Speed limits in the United States by jurisdiction

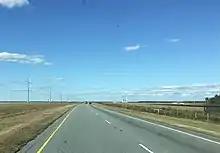
A typical speed limit 70 sign on US highway 17 near Elizabeth City.

The highest maximum speed limit allowed under North Carolina state law is if determined to be "safe and reasonable" by NCDOT engineering studies. The state typically posts speed limits of on urban freeways and on rural freeways; some mountainous stretches are instead restricted to .